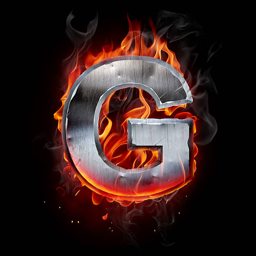
a 3d metallic cutout of letter g on fire